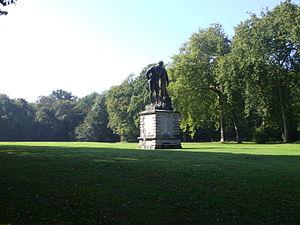
statue d'Hercule située au fond des jardins de vaux-le-vicomte
Le château de Vaux-le-Vicomte, situé sur le territoire de la commune française de Maincy, à 50 km au sud-est de Paris, près de Melun est un château du XVIIᵉ siècle, construit pour le surintendant des finances de Louis XIV, Nicolas Fouquet. Il appartient désormais à une branche cadette des marquis de Vogüé.